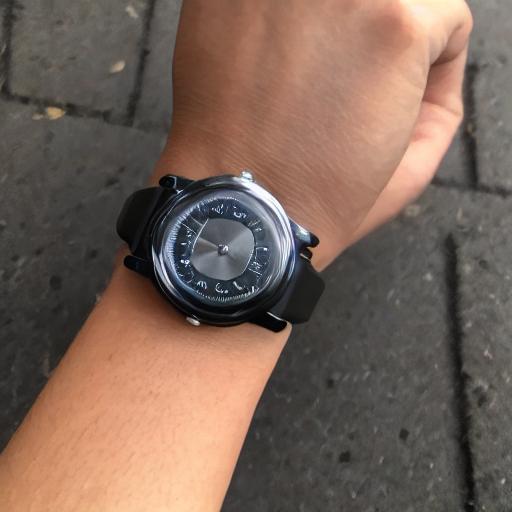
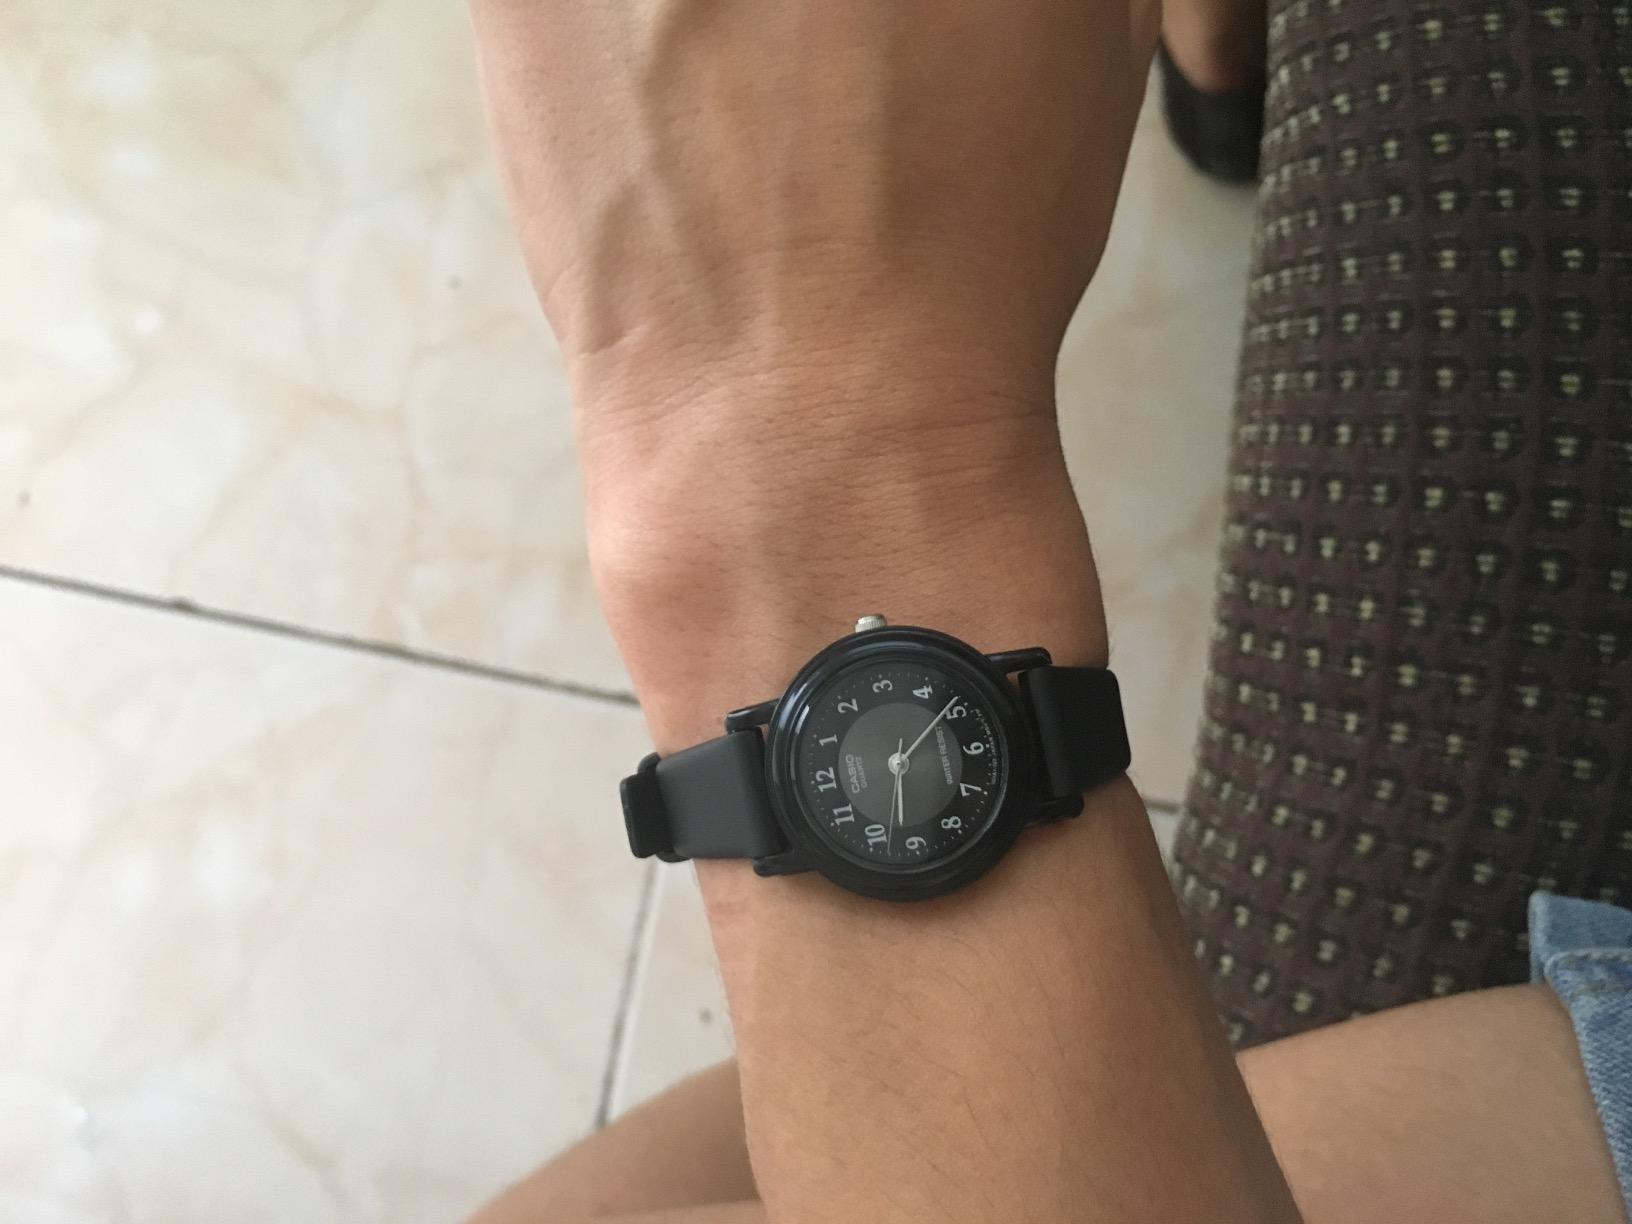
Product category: accessories_watch
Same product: no